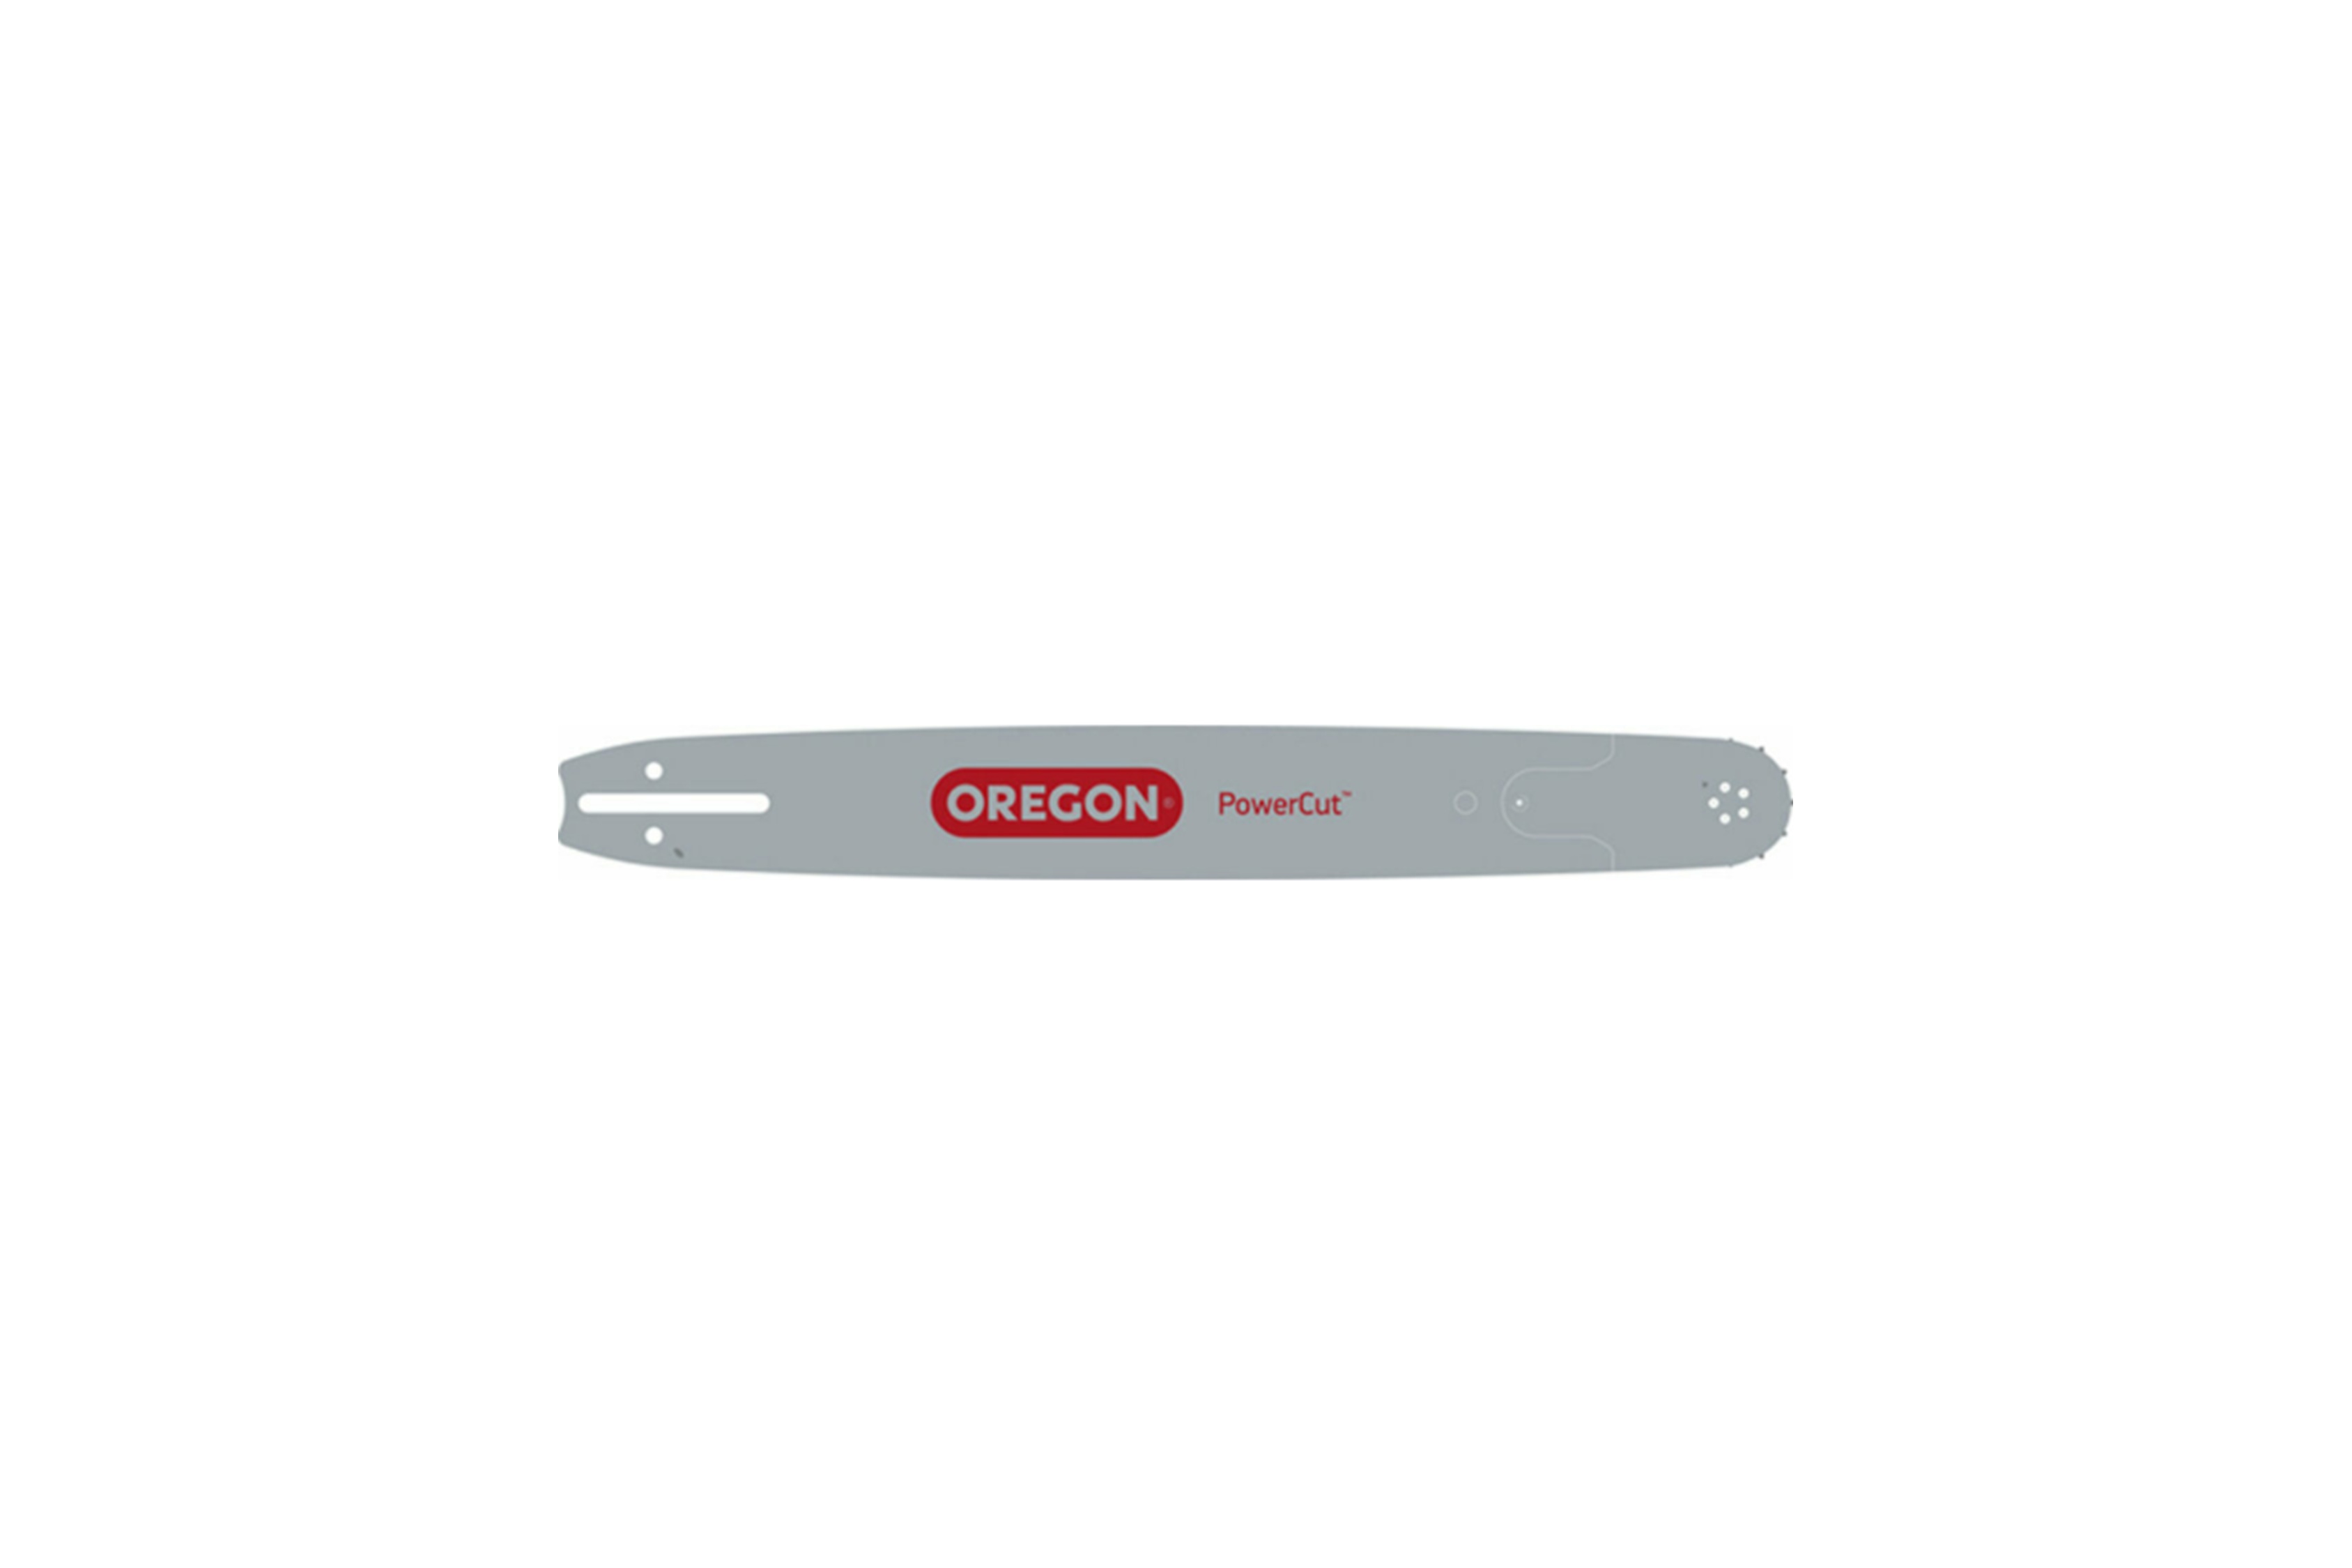
200RNDD009 POWERCUT CHAINSAW BAR 20IN
20 inch bar, Pitch: 3/8", Gauge: .050", chain drive link count: 72. Solid body guide bar for the professional woodcutter. Replaceable sprocket nose eliminates need to replace bar. Details: Nose fastens with wide, strong overlapping ears and a single rivet for easy replacement Long nose takes most of the abuse and causes less wear on the bar body Tough rails are resistant to wear and chipping Pitch: 3/8", Gauge: .050", chain drive link count: 72 Brand: Oregon Forestry Country of Origin: Canada
Brand: R.B.I
Category: Home & Garden > Lawn & Garden > Outdoor Power Equipment Accessories > Chainsaw Accessories > Chainsaw Bars